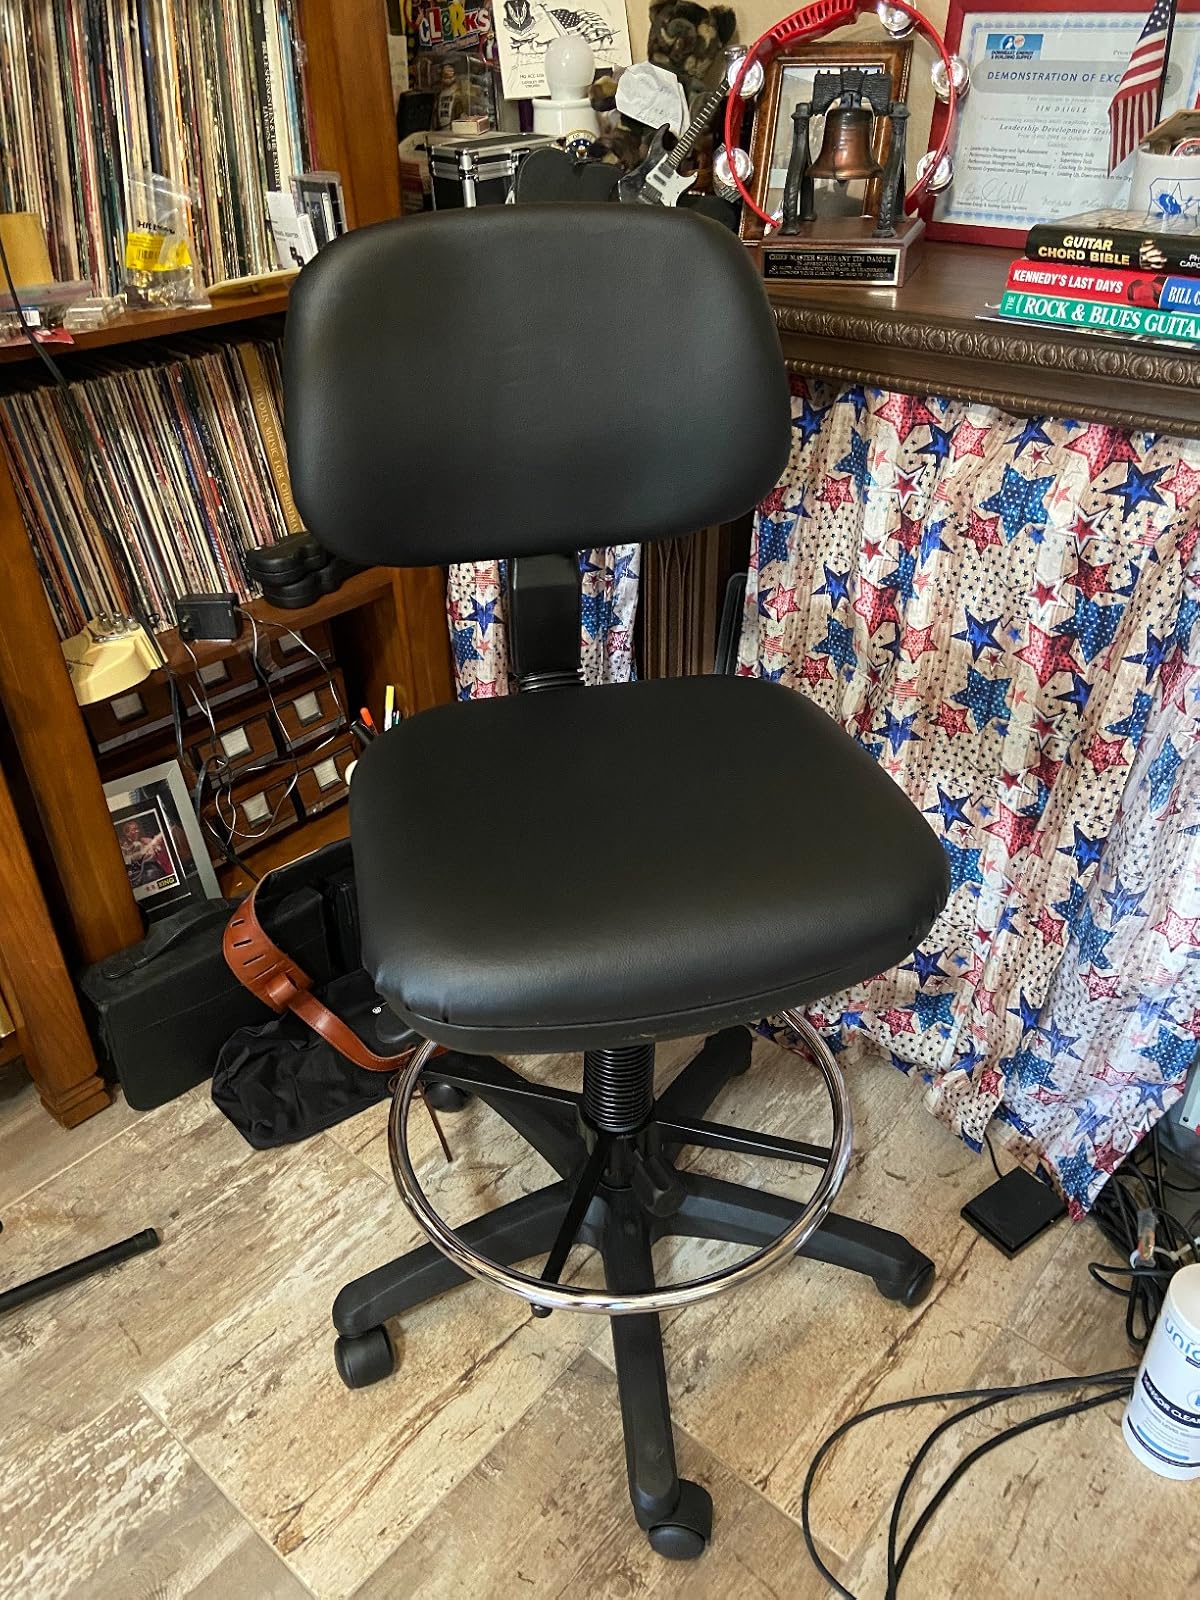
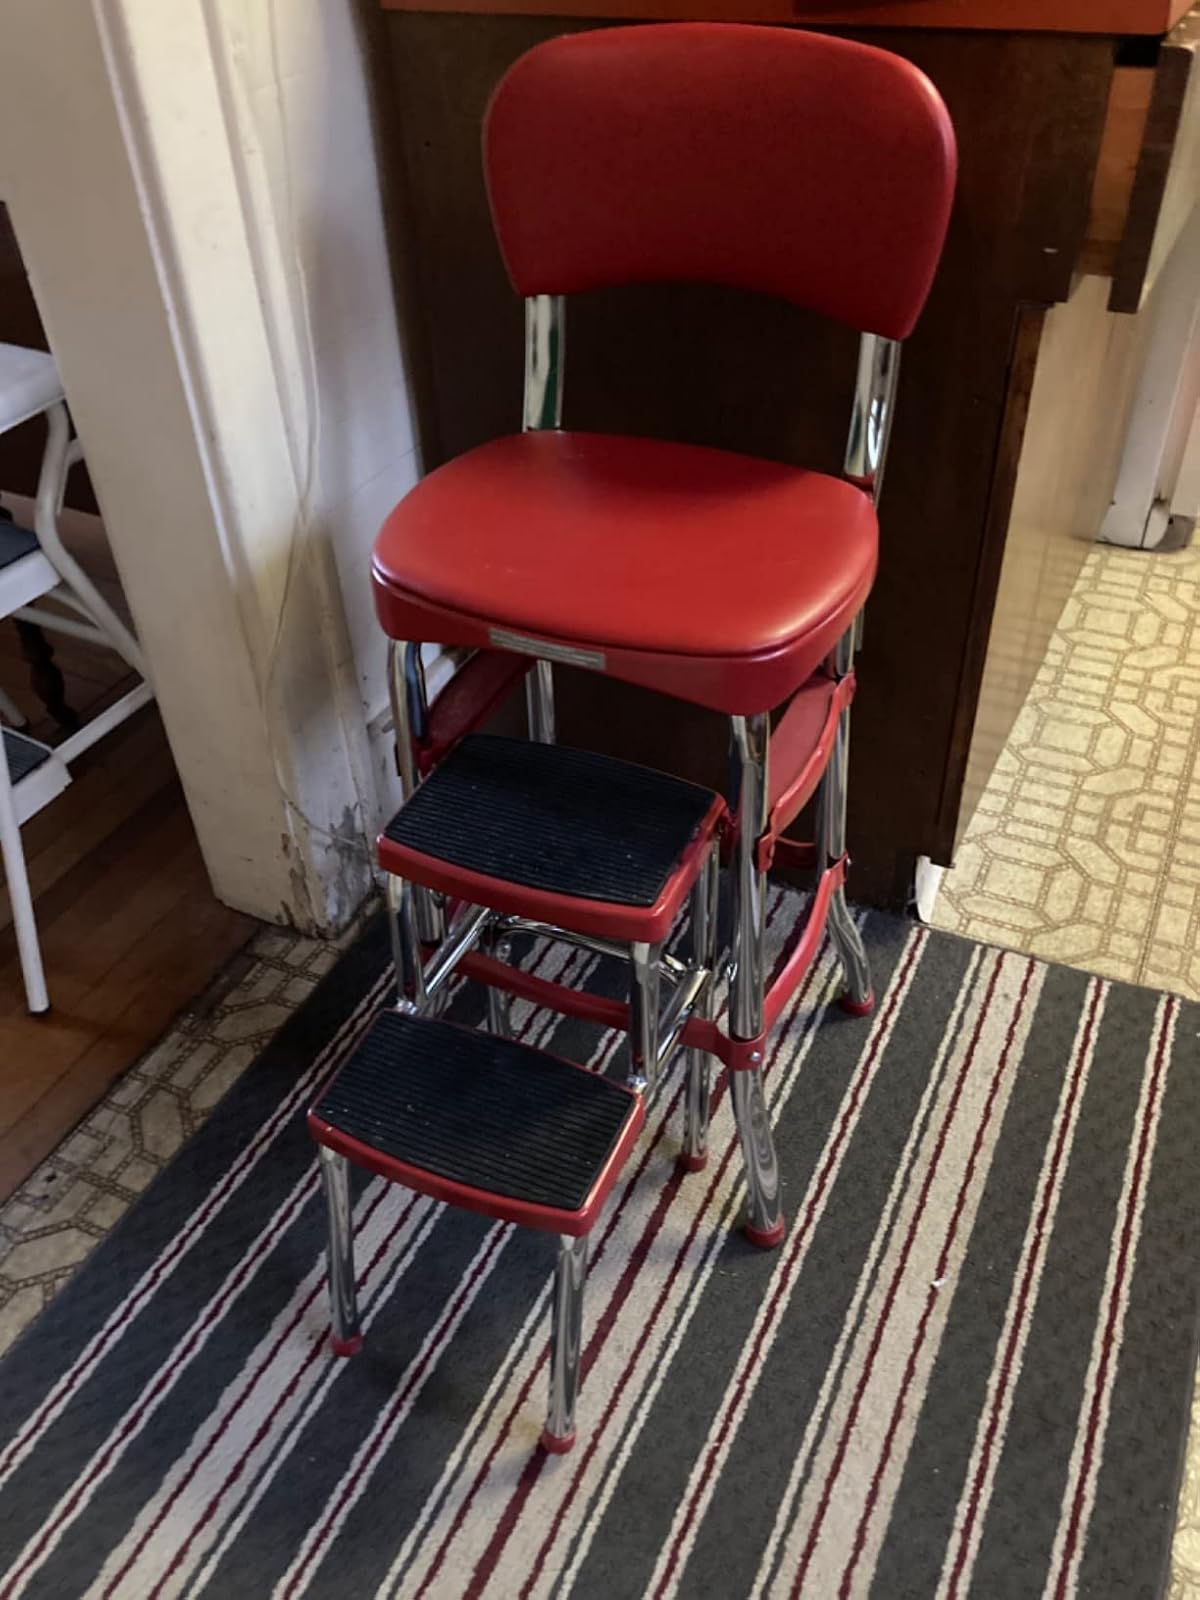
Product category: items_chair
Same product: no